Gambling in Iowa

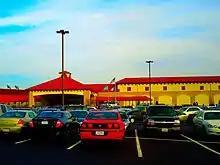
The Q Casino found in Dubuque, Iowa

In the state of Iowa, gambling has been legalized and expanding since the ratification of a constitutional amendment in 1972. Before then, the constitution prohibited the gambling within the state. As of 2018, gambling is Iowa's largest tourist attraction, making $1.476 billion per year.